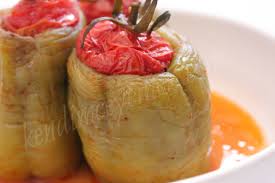
Yemek: biber_dolmasi